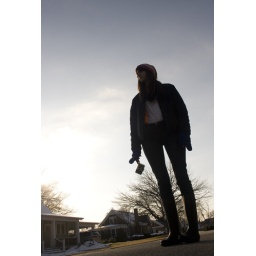
standing in the street